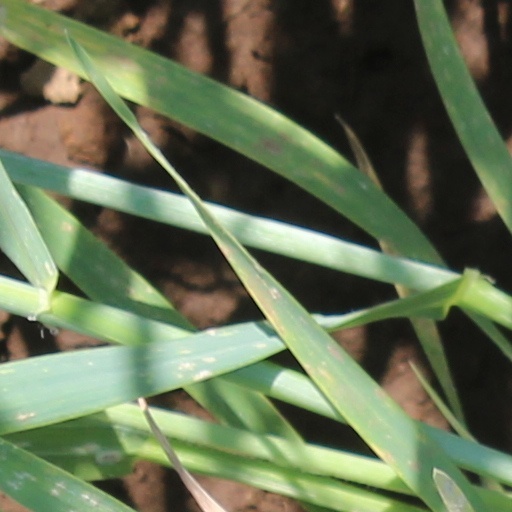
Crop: wheat